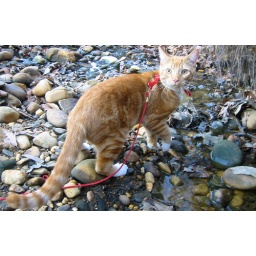
20090318 - cats outside - 177-7732 - Lemonjello - standing on the rocks in the creek